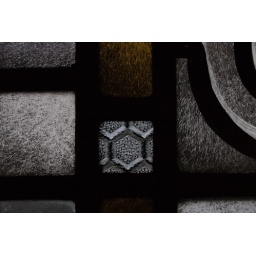
Detail van een van de trappenhuisramen in de V&amp;amp;D in Leiden. Joep Nicolas, 1935. Detail of stained glass window from Joep Nicolas, 1935.